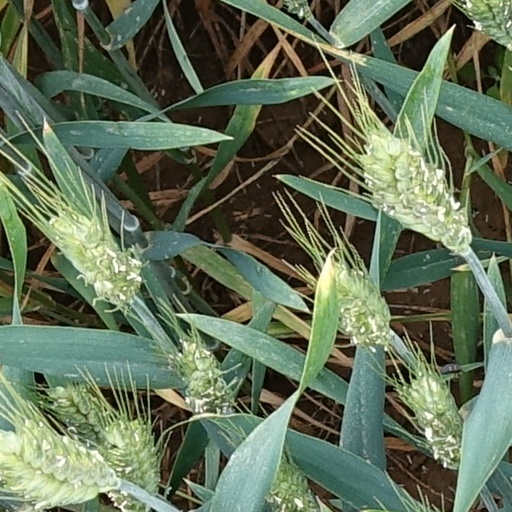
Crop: wheat